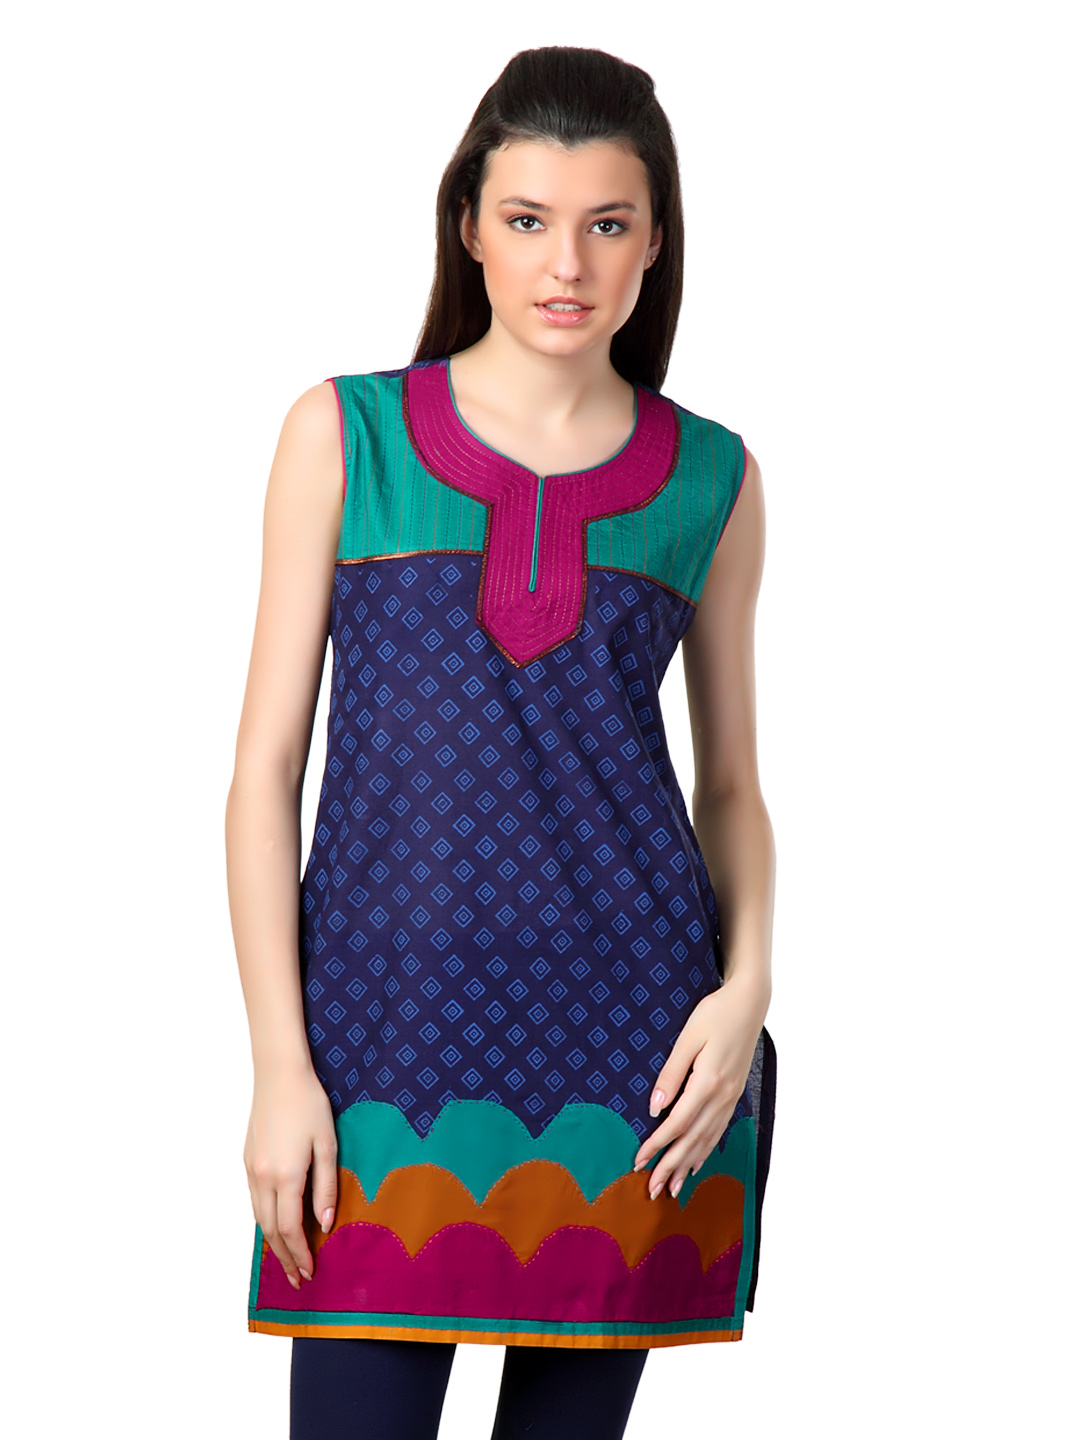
Span Women Blue Kurta
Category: Apparel / Topwear / Kurtas
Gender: Women
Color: Blue
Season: Summer 2012
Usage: Ethnic